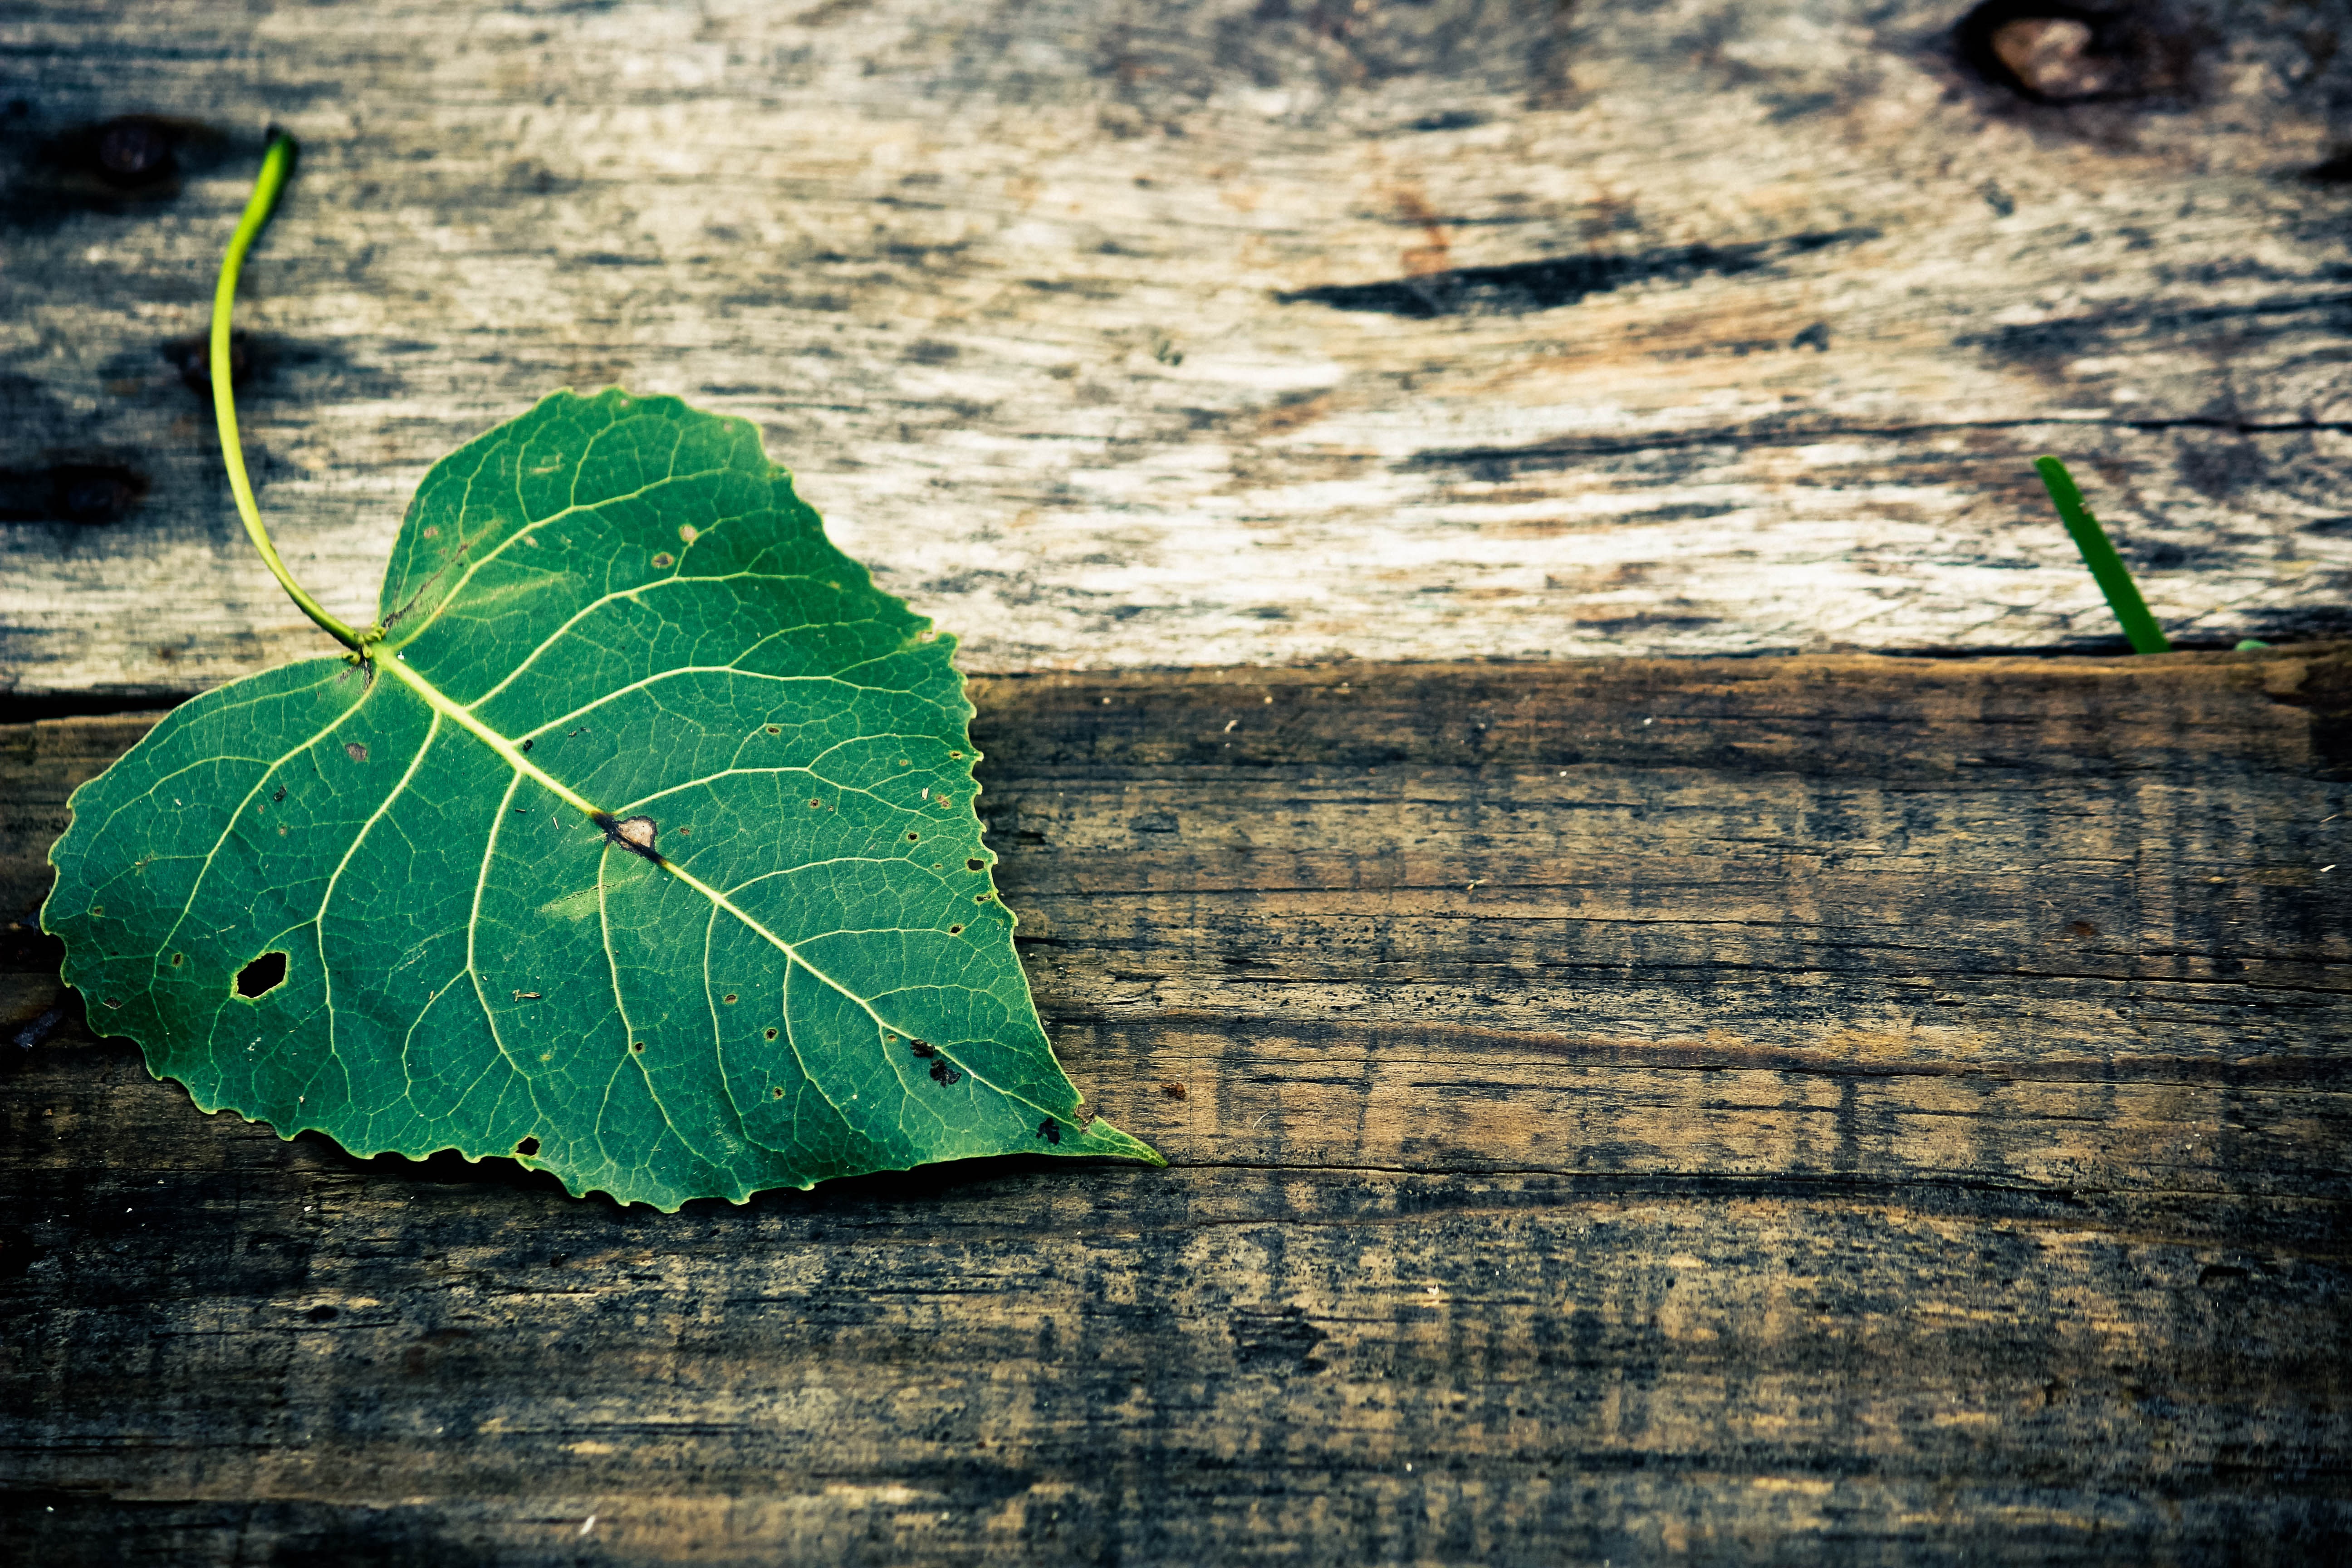
tree, nature, branch, plant, wood, photography, sunlight, texture, leaf, flower, green, color, autumn, soil, season, close up, wooden, macro photography, green leaf, woody plant